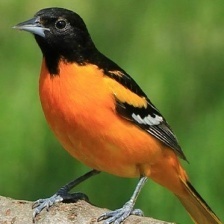
Species: BALTIMORE ORIOLE
Scientific name: ICTERUS GALBULA